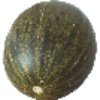
Label: melon_piel_de_sapo